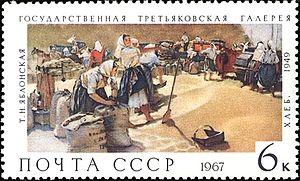
Tatiana Nilovna Iablonskaïa est une artiste peintre russo-ukrainienne née le 24 février 1917 à Smolensk et décédée le 17 juin 2005 à Kiev.